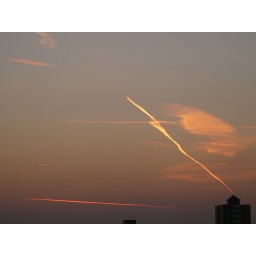
vary skies in England, not that ocean blue, golden sharp.